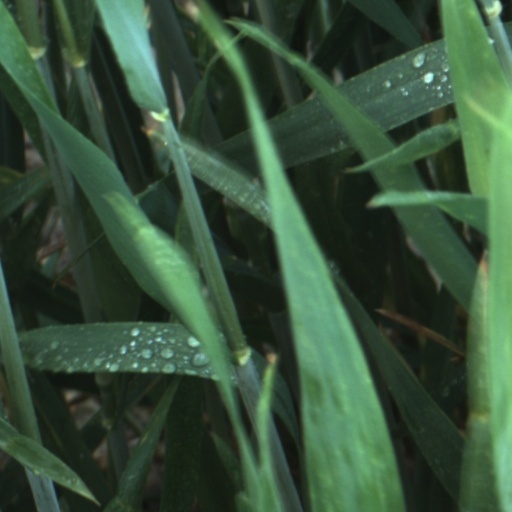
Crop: wheat